James B. McCreary

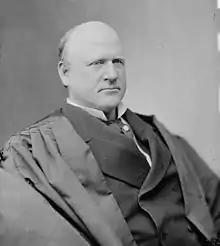
John Marshall Harlan, McCreary's opponent in the 1875 gubernatorial contest

The Republicans nominated John Marshall Harlan, who had served in the Union Army. In joint debates across the state, McCreary stressed what many Kentuckians felt were abuses of power by Republican President Ulysses S. Grant during the Reconstruction Era. Harlan countered by faulting the state's Democratic politicians for continuing to dwell on war issues almost a decade after the war's end. He also attacked what he perceived as Democratic financial extravagance and the high number of pardons granted by sitting Democratic governor Preston Leslie. Harlan claimed these as evidence of widespread corruption in the Democratic Party. McCreary received solid support from the state's newspapers, nearly all of which had Democratic sympathies. Despite a late infusion of cash and stump speakers in favor of his opponent, McCreary won the general election by a vote of 130,026 to 94,236.